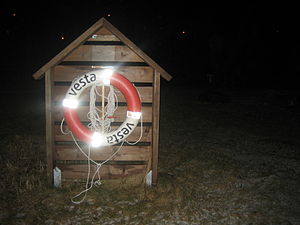
Refleks (lys)
Reflekterende bånd på en redningskrans
En refleks er et fænomen, hvor lys genspejles eller afbøjes i en genstand, eller det er betegnelsen for en genstand, hvis formål er at tilbagekaste lyset.